Communist nostalgia

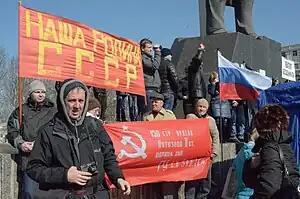
Protest against Ukrainian decommunization policies in Donetsk, 2014. The red banner reads, "Our homeland is USSR". Also pictured is a copy of the Banner of Victory.

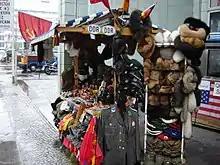
Soviet and GDR memorabilia for sale in Berlin in 2006

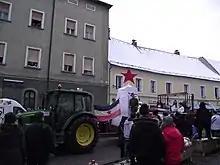
Yugoslav symbols during a carnival in Ptuj, Slovenia, in 2013

Communist nostalgia, also called communism nostalgia or socialist nostalgia, is the nostalgia in various post-communist states of Central and Eastern Europe and Russia for the prior communist states.